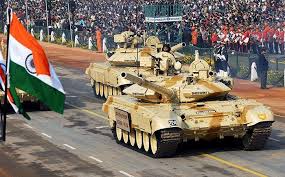
Label: Tank